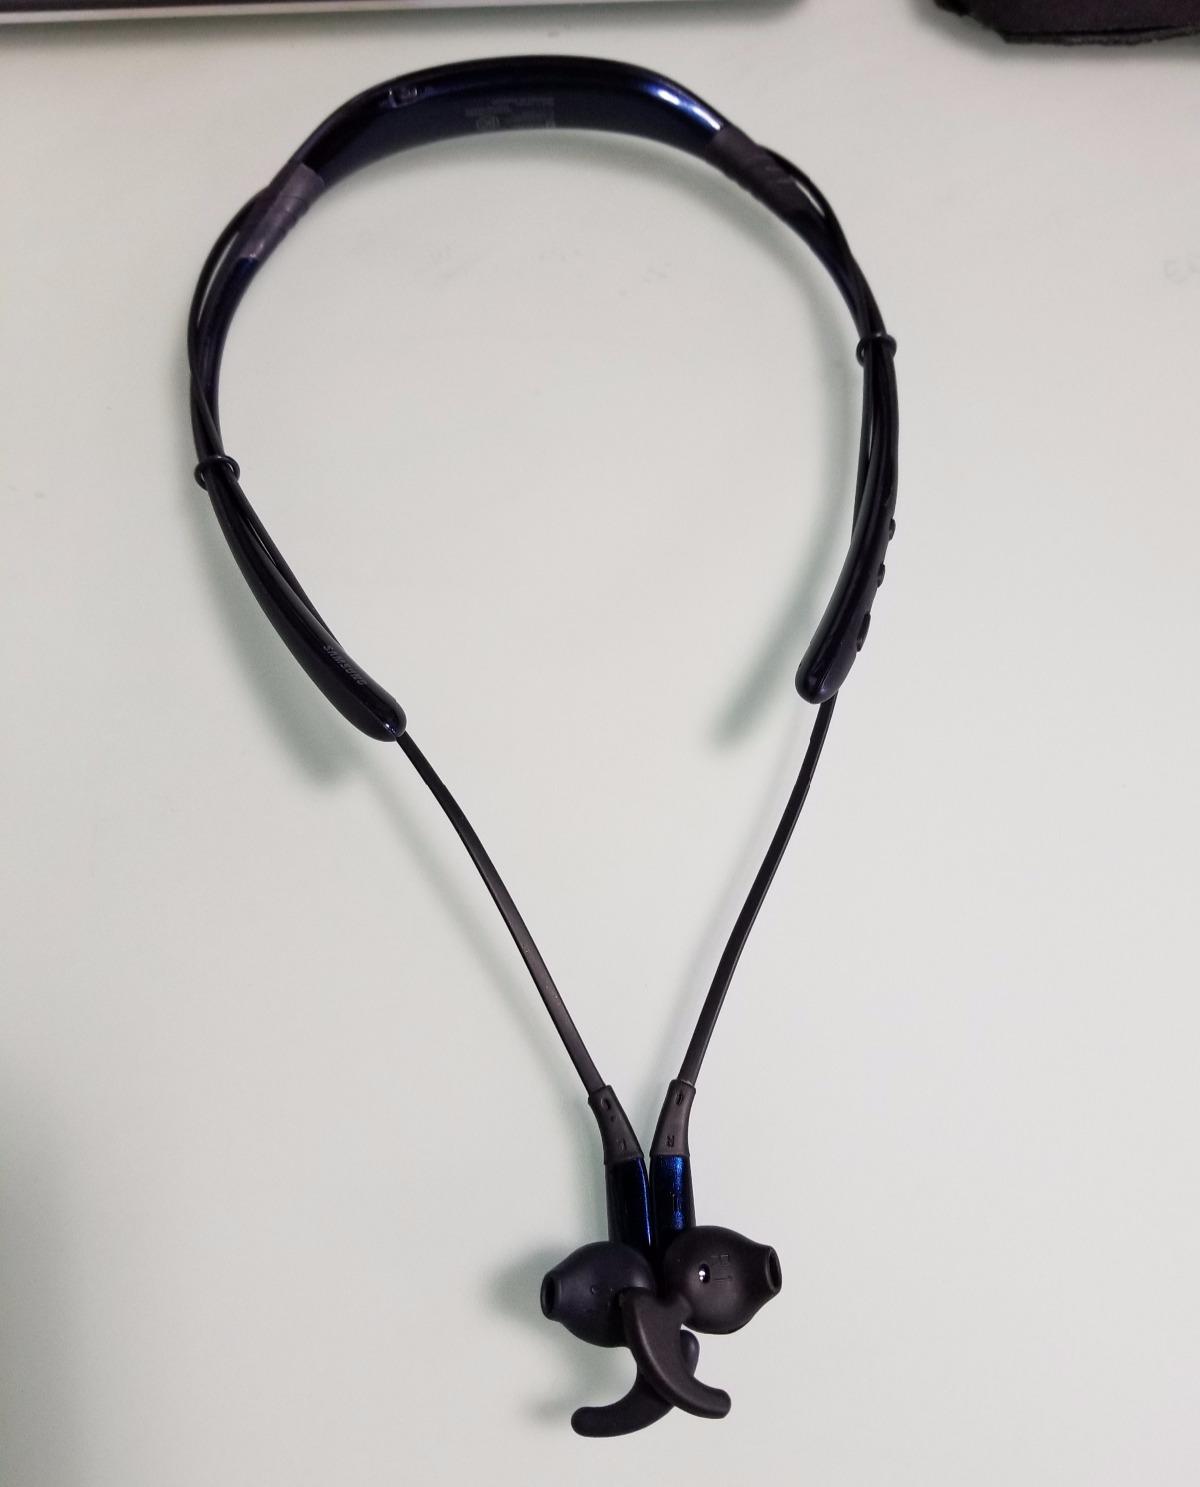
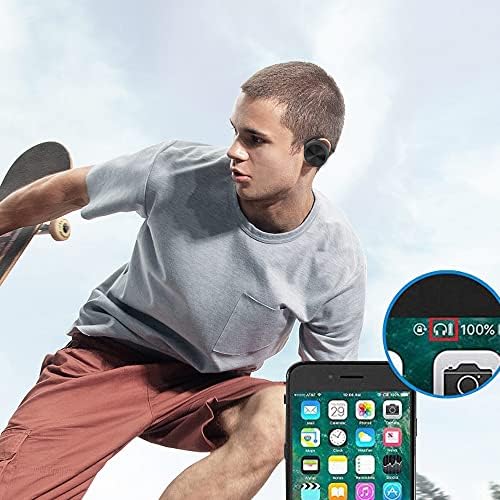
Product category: headphones
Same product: no